Artists Against 419

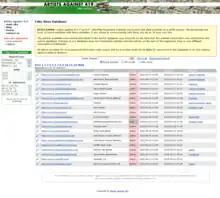
Artists Against 419 - Fake Sites Database index page

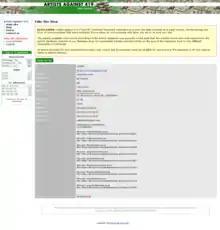
Artists Against 419 - Fake Sites Database detail page

Artists Against 419 (commonly abbreviated to AA419) is an Internet consumer protection group dedicated to identifying and shutting down 419 scam websites. Its volunteers seek to stop, disrupt or hinder fraudsters' activities by cataloging and reporting fraudulent domains.